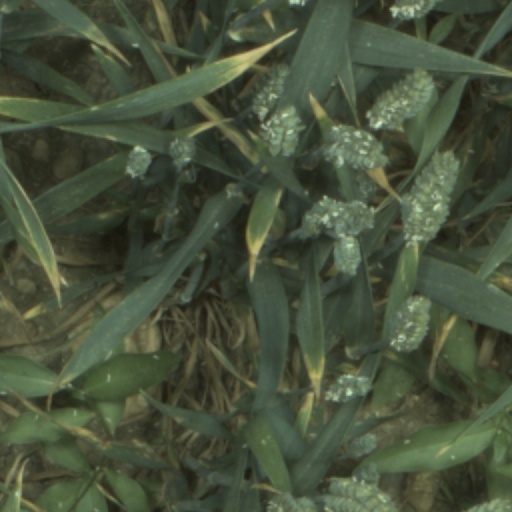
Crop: wheat